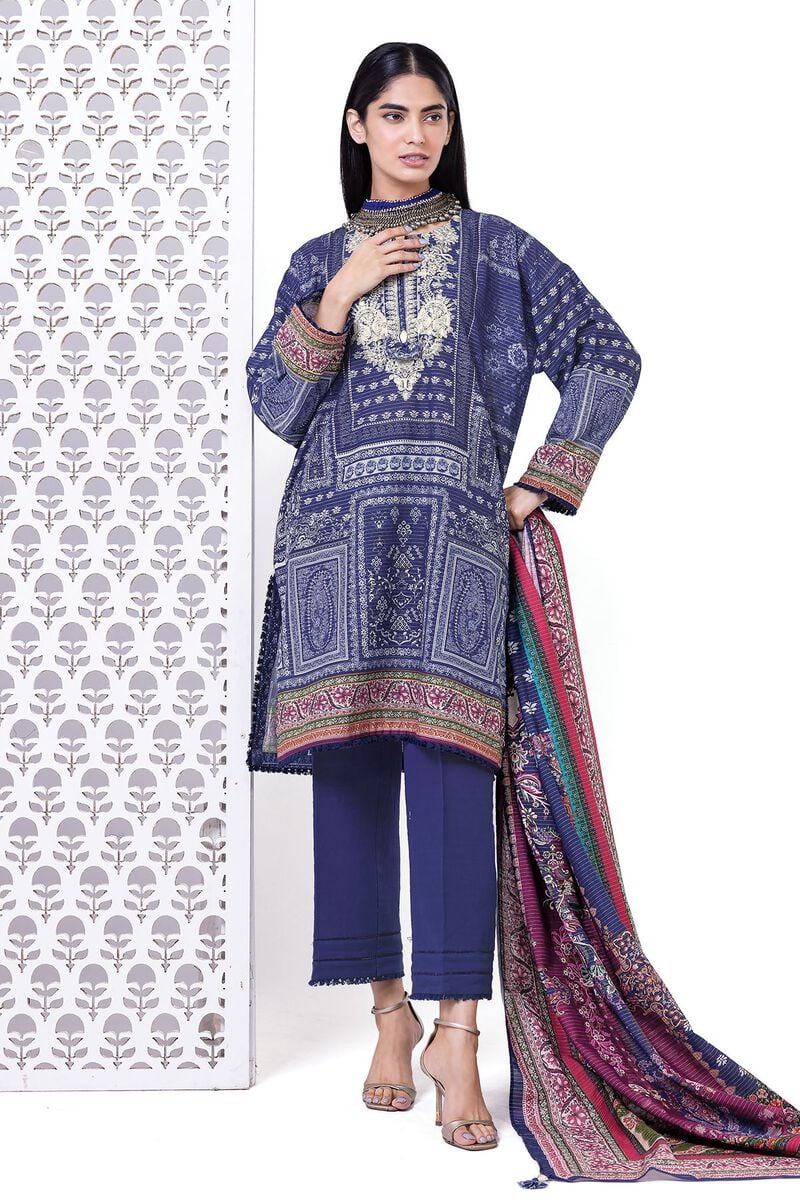
navy multi embroidered cotton suit